Protein superfamily

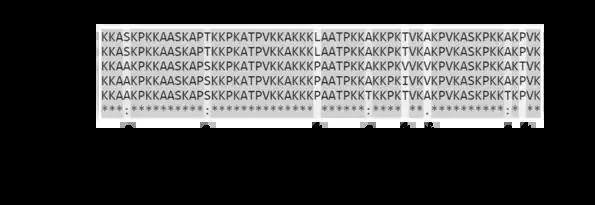
A sequence alignment of mammalian histone proteins. The similarity of the sequences implies that they evolved by gene duplication. Residues that are conserved across all sequences are highlighted in grey. Below the protein sequences is a key denoting:

Historically, the similarity of different amino acid sequences has been the most common method of inferring homology. Sequence similarity is considered a good predictor of relatedness, since similar sequences are more likely the result of gene duplication and divergent evolution, rather than the result of convergent evolution. Amino acid sequence is typically more conserved than DNA sequence (due to the degenerate genetic code), so it is a more sensitive detection method. Since some of the amino acids have similar properties (e.g., charge, hydrophobicity, size), conservative mutations that interchange them are often neutral to function. The most conserved sequence regions of a protein often correspond to functionally important regions like catalytic sites and binding sites, since these regions are less tolerant to sequence changes.